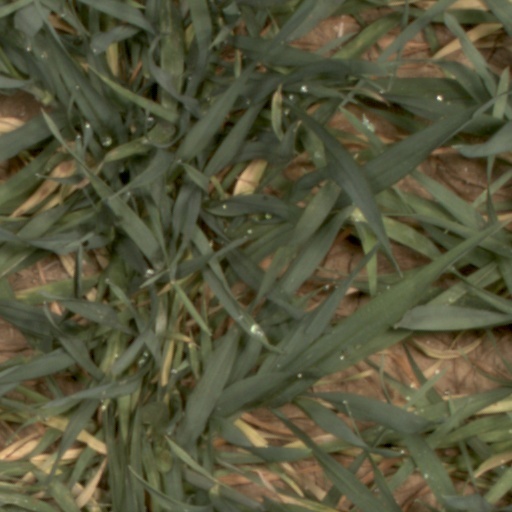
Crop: wheat